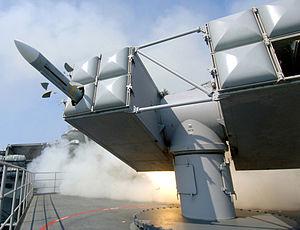
La classe Nimitz est une classe de porte-avions géants à propulsion nucléaire actuellement en service dans l'US Navy. Avec 88 000 tonnes de déplacement, les porte-avions de la classe Nimitz sont les plus imposants navires de guerre actuellement en service, détenant le record du monde des navires militaires pour le poids en déplacement. Cependant, s'ils sont les navires les plus lourds de la flotte américaine, ils ne sont pas les plus longs ; ce record est détenu par l'USS Enterprise.